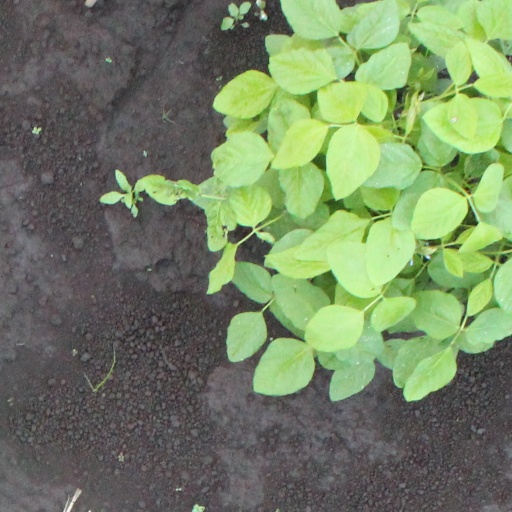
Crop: soybean